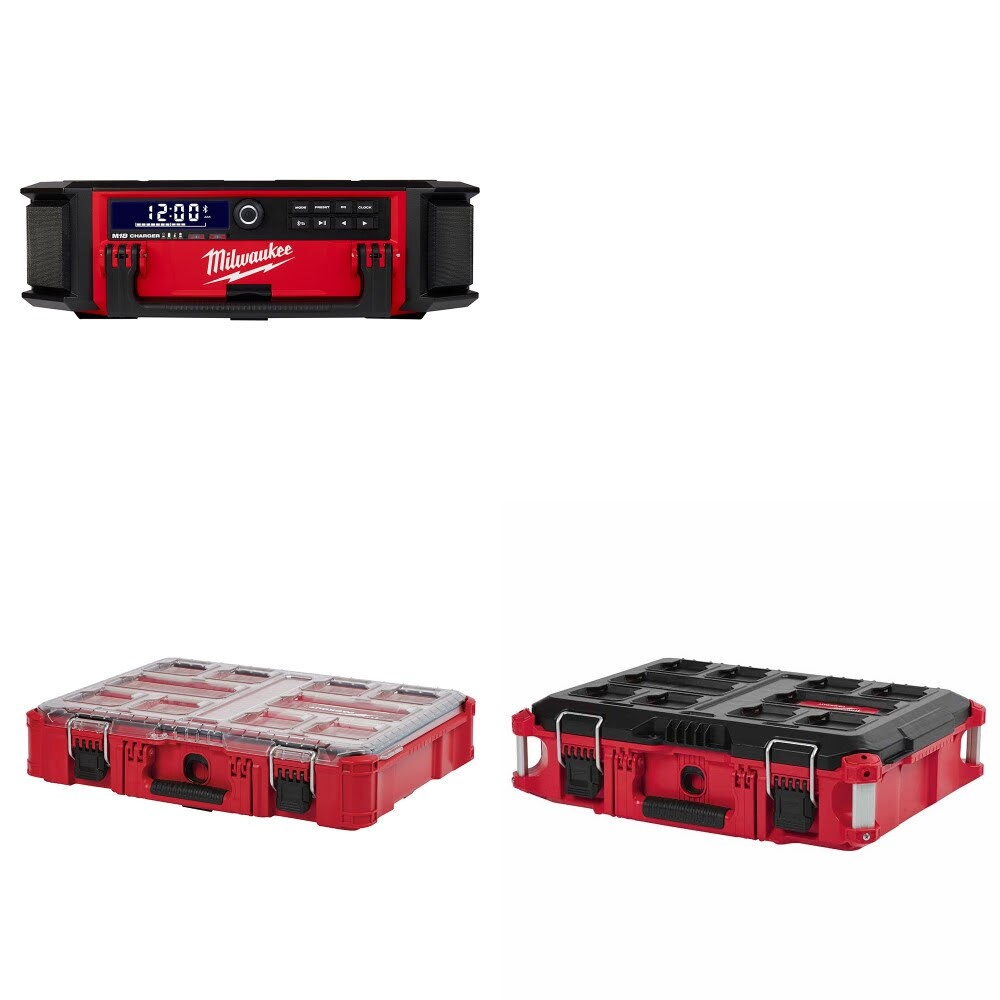
Milwaukee 2950-20 PACKOUT Radio + Charger Kit W/ 48-22-8430 Organizer and FREE 48-22-8424 Tool Box
Brand: FREGTOOLS
Experience the ultimate in jobsite convenience and organization with this Milwaukee kit, featuring the M18 PACKOUT Radio + Charger, PACKOUT Organizer, and a FREE PACKOUT Tool Box. The radio delivers powerful 360° sound and full connectivity, while the organizer and tool box provide rugged, modular storage solutions. Perfect for professionals who demand durability, versatility, and top-tier performance on the job. KEY FEATURES: M18 PACKOUT Radio + Charger: 10-speaker 360° sound, Bluetooth 4.2, AM/FM, and built-in M18 battery/mobile device charging PACKOUT Organizer: Impact-resistant polymers, 10 removable bins, IP65 weather seal, and clear top for easy content identification PACKOUT Tool Box: 75 lb weight capacity, metal reinforced corners, IP65 weather seal, and interior organizer trays All items fully compatible with the PACKOUT Modular Storage System Designed for maximum durability and jobsite performance INCLUDES: 1 2950-20 PACKOUT Radio + Charger 1 48-22-8430 PACKOUT Organizer 1 48-22-8424 PACKOUT Tool Box
Category: Electronics > Communications > Communication Radios